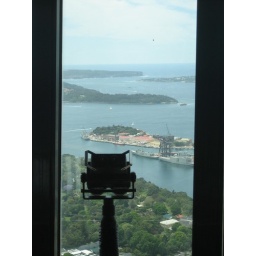
View from Sydney tower towards the North and South Heads.Framed by window and including binoculars.